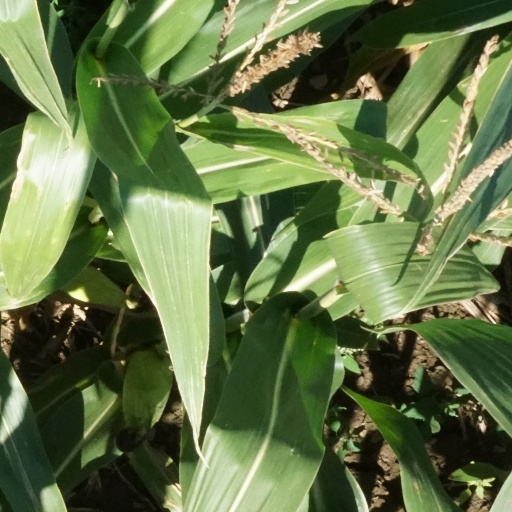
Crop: maize; corn